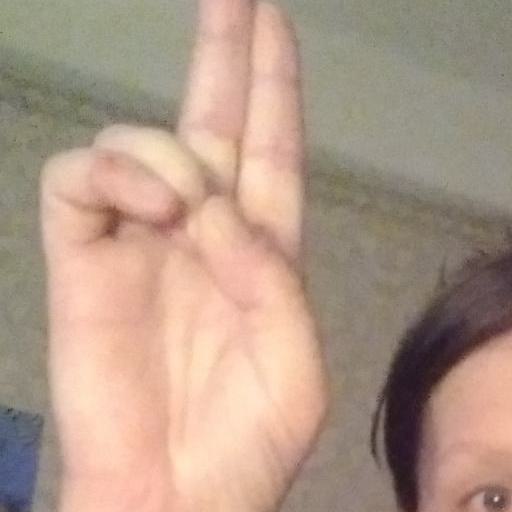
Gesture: two_up